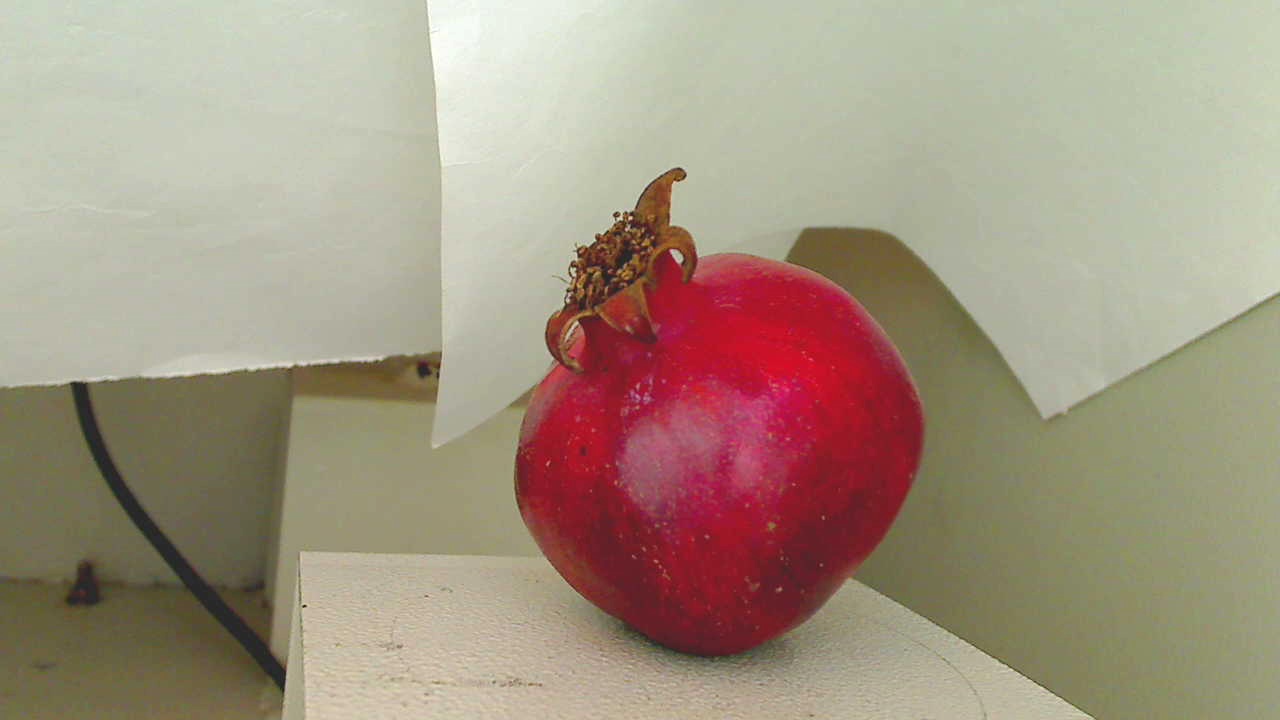
Grade: grade-3
Quality: quality-4